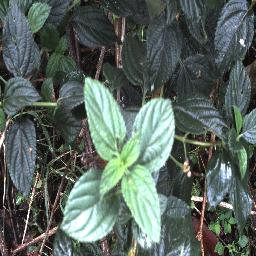
Label: lantana